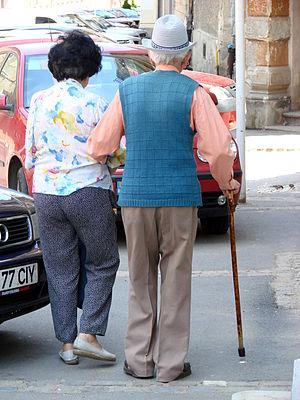
La psychologie du développement est une branche de la psychologie. Son objet est de comprendre d'une part, comment l'humain se développe, d'autre part, pourquoi il se développe : comment et pourquoi les processus mentaux, les comportements, les performances et habiletés changent au cours de sa vie humaine. Cette discipline embrasse tous les aspects du développement psychologique et tous les âges du développement humain, du développement prénatal à la mort.